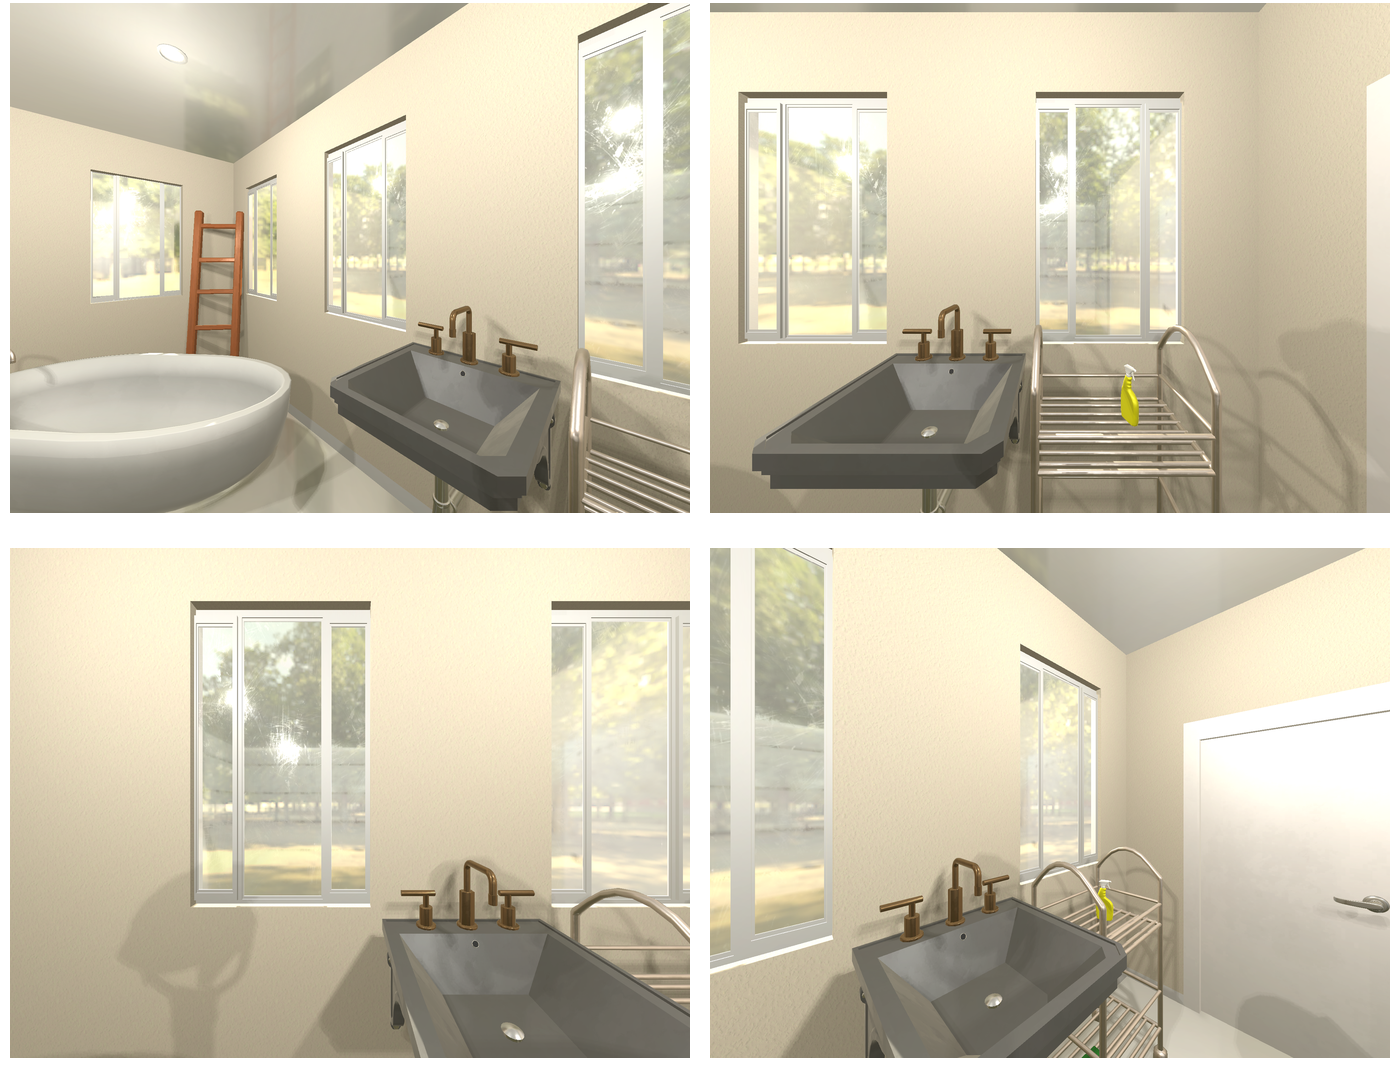Task instruction: Control water flow of the bathroom sink.
Answer: {"task_instruction": "Control water flow of the bathroom sink.", "nodes": ["faucet / handle", "button / knob", "bathroom sink"], "edges": [{"functional_relationship": "control", "object1": "faucet / handle", "object2": "bathroom sink", "spatial_relations": ["higher_than", "close"], "is_touching": true}, {"functional_relationship": "control", "object1": "button / knob", "object2": "bathroom sink", "spatial_relations": ["close", "lower_than"], "is_touching": true}], "action_type": "press", "function_type": "water_flow_control"}